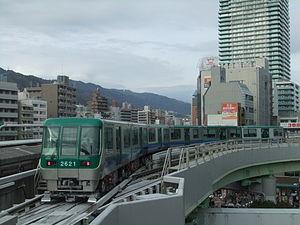
La Kobe New Transit est une des entreprises japonaises de troisième secteur semi-publique sur le transport ferroviaire de passagers dans le secteur des transports guidés urbains automatiques basé à Kobe. Quand sa première ligne fut ouverte en 1981, c'était la première ligne automatisé au monde.